Kornelis ter Laan

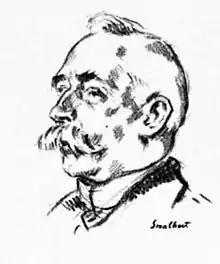
Portrait of K. ter Laan by Elie Smalhout

Kornelis ter Laan (Gronings: Knelis ter Loan) (8 July 1871 – 6 March 1963), also referred to as Kees ter Laan and Klaas ter Laan, was a Dutch politician and linguist.